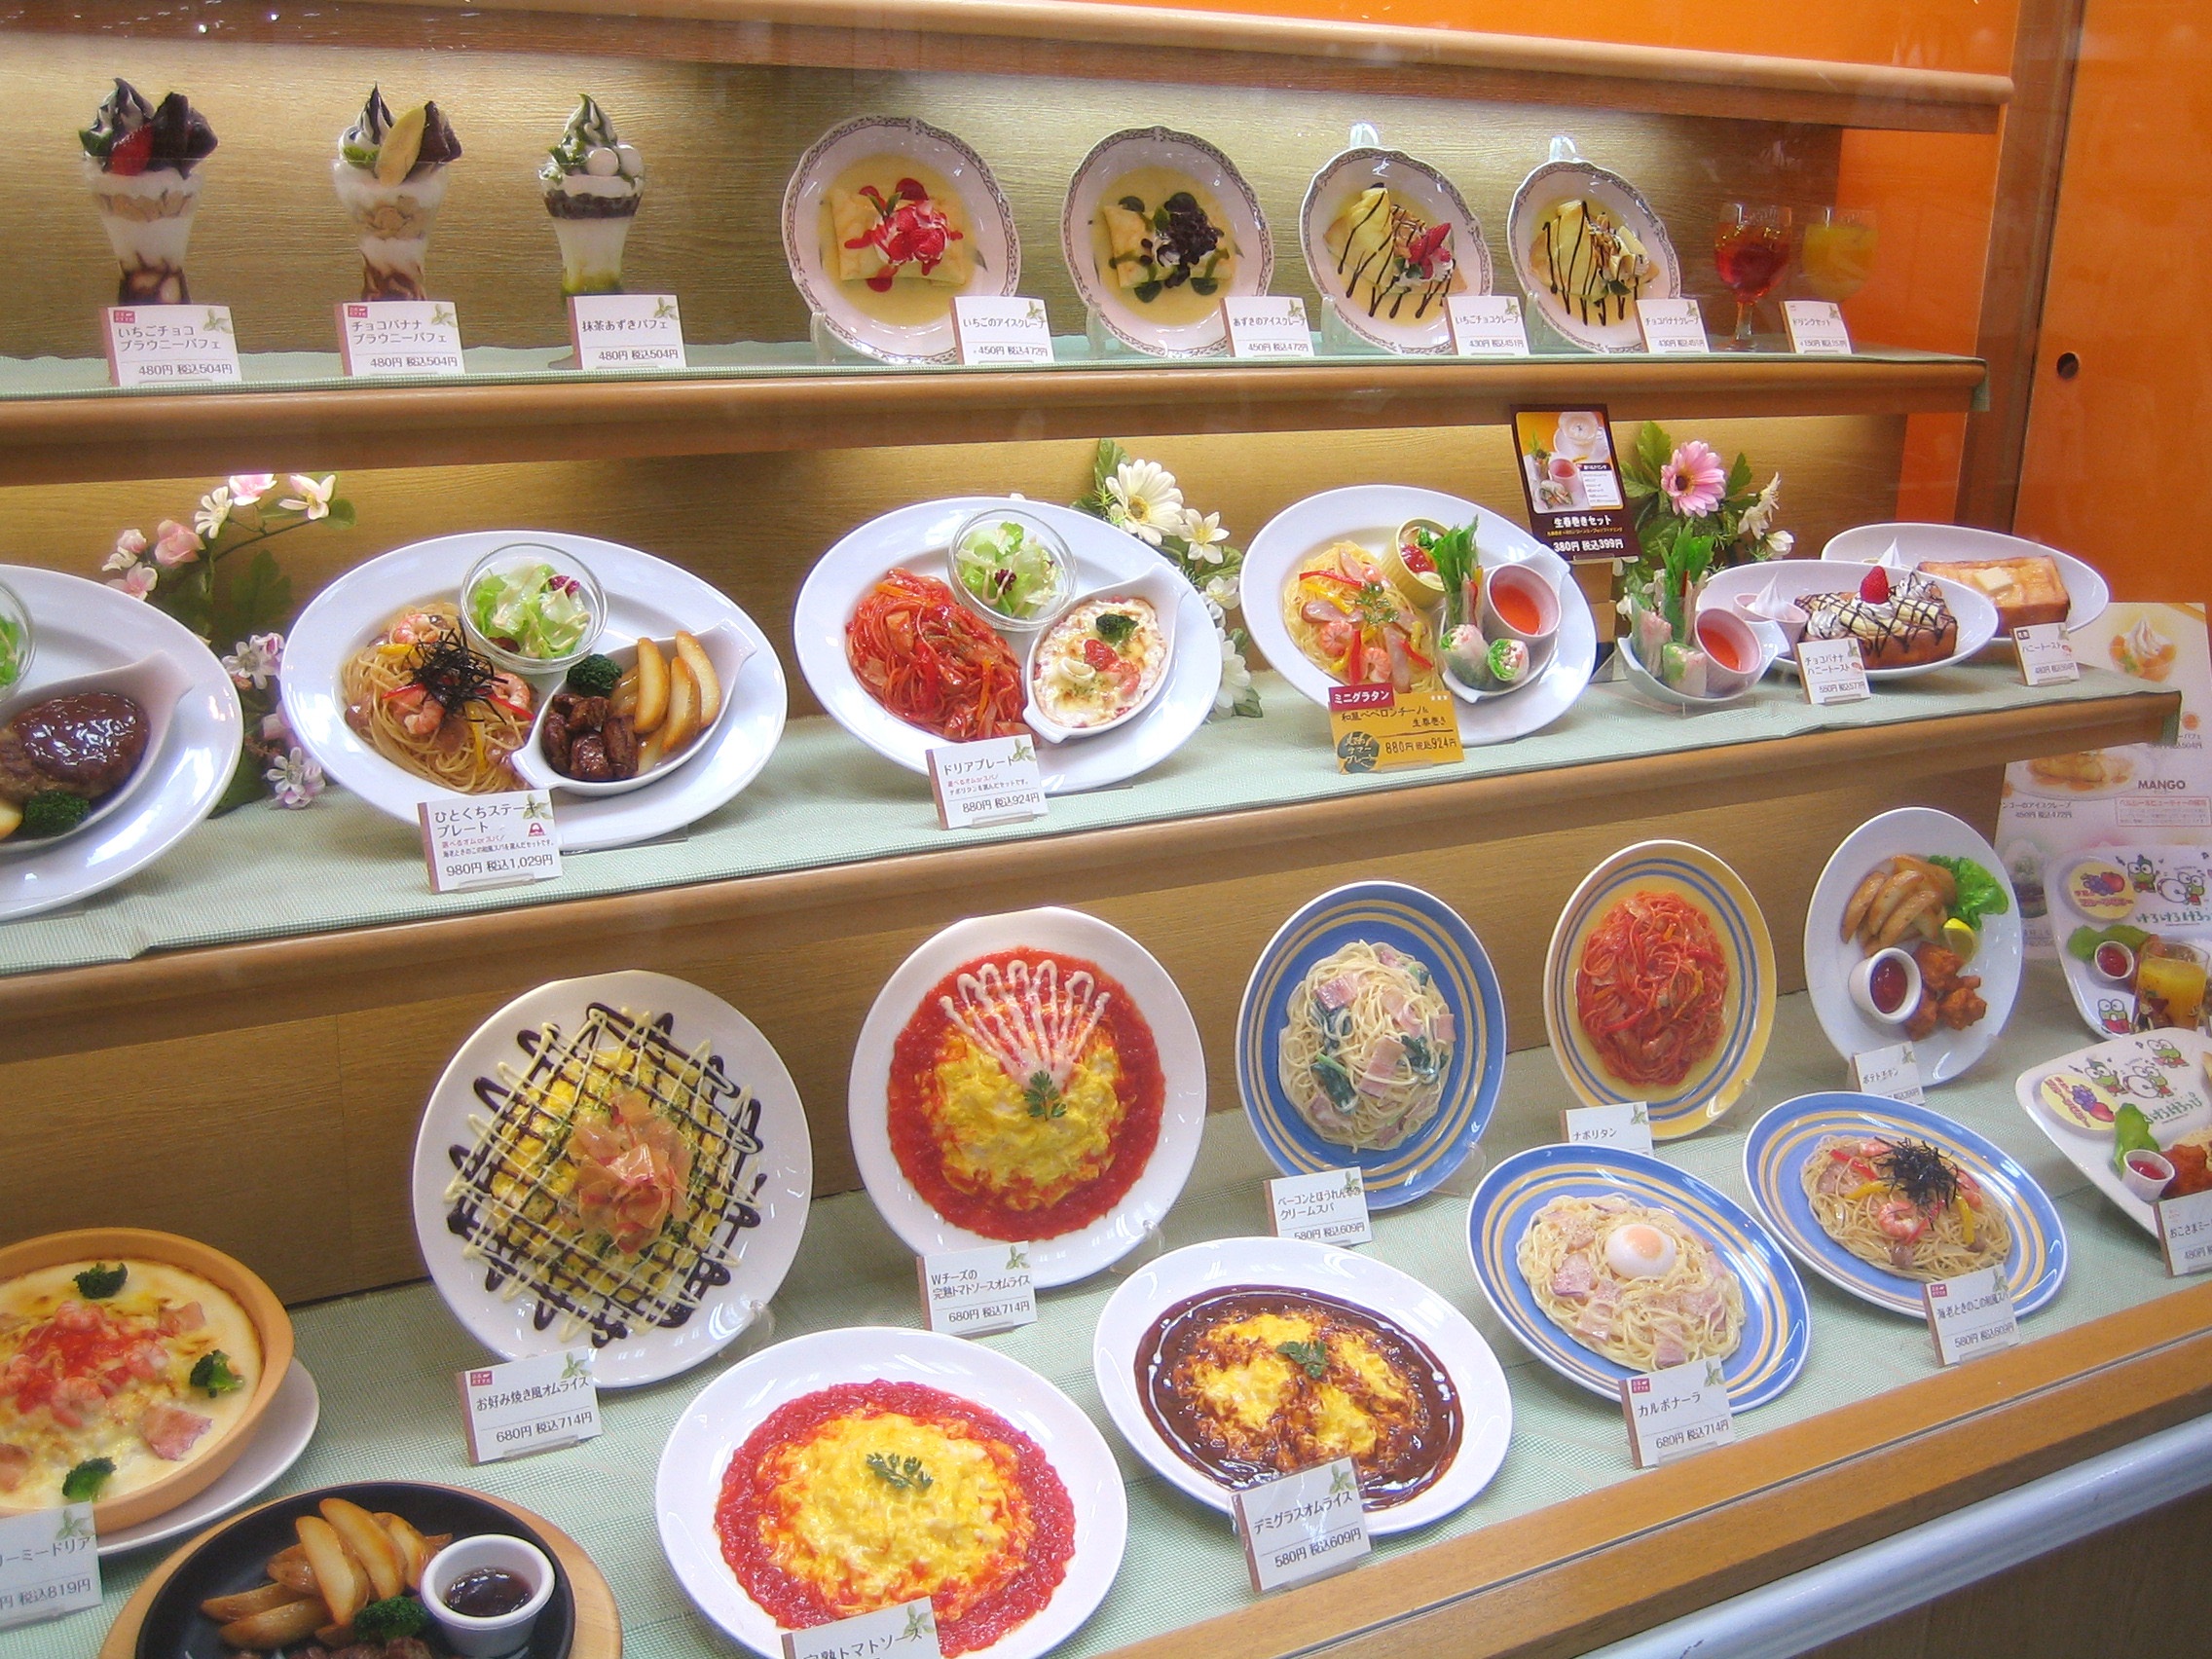
ice, dish, meal, food, produce, breakfast, japan, fast food, lunch, cuisine, pasta, buffet, asian food, display, dishes, shelves, plates, receipts, bowls, chinese food, fake plastic food, showcase restaurant, presentation of dishes, full menu